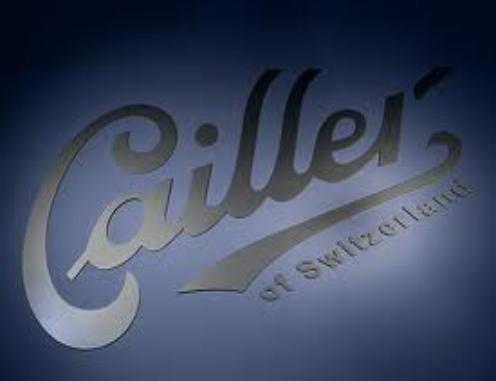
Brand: Cailler
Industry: Food